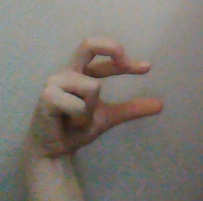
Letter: thal